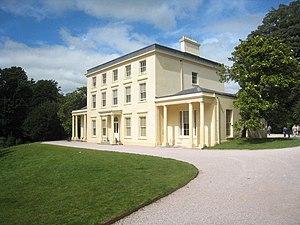
Cette liste des musées du Devon, Angleterre contient des musées qui sont définis dans ce contexte comme des institutions qui recueillent et soignent des objets d'intérêt culturel, artistique, scientifique ou historique. leurs collections ou expositions connexes disponibles pour la consultation publique. Sont également inclus les galeries d'art à but non lucratif et les galeries d'art universitaires. Les musées virtuels ne sont pas inclus.